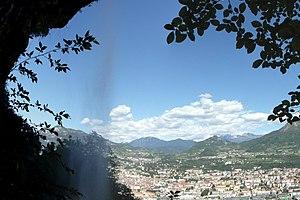
La cascade de Sardagna est une cascade qui part de la ville de Sardagna et atteint la vallée près du district de San Nicolò di Ravina, puis se dirige vers Trente, dans le Trentin. La cascade est clairement visible de presque tous les points de Trente.
La province autonome de Trente, communément appelé Trentin, est une province italienne situé dans le Nord-Est du pays, ayant pour chef-lieu la ville de Trente, qui lui a donné son nom. Le Trentin s'articule sur un axe principal constitué par l'ample sillon longitudinal du fleuve Adige, avec à l'ouest les Alpes rhétiques méridionales et à l'est les Dolomites.